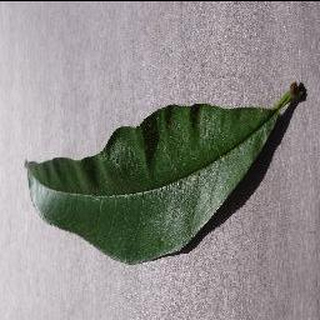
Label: healthy_peach